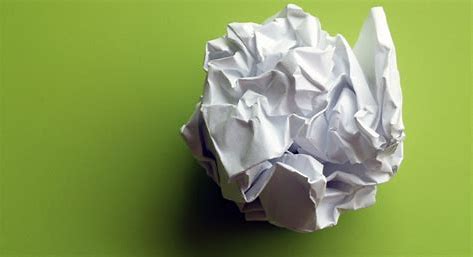
Waste category: paper